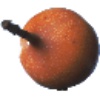
Label: Granadilla 1